Soga Sukenari

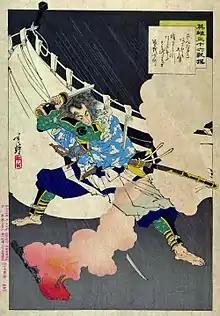
"Eiyū Sanjyūrokkasen: Soga Jyūrō" by Toshihide Migita

Soga Sukenari (Japanese: 曾我祐成, 1172 - June 28, 1193) was a Japanese samurai in the early Kamakura period. He and his brother Soga Tokimune are known for being the perpetrators of the Revenge of the Soga Brothers incident. He is a central character in noh and kabuki "Sogamono" plays, which are based on the revenge. He is also known as Soga Jyūrō.